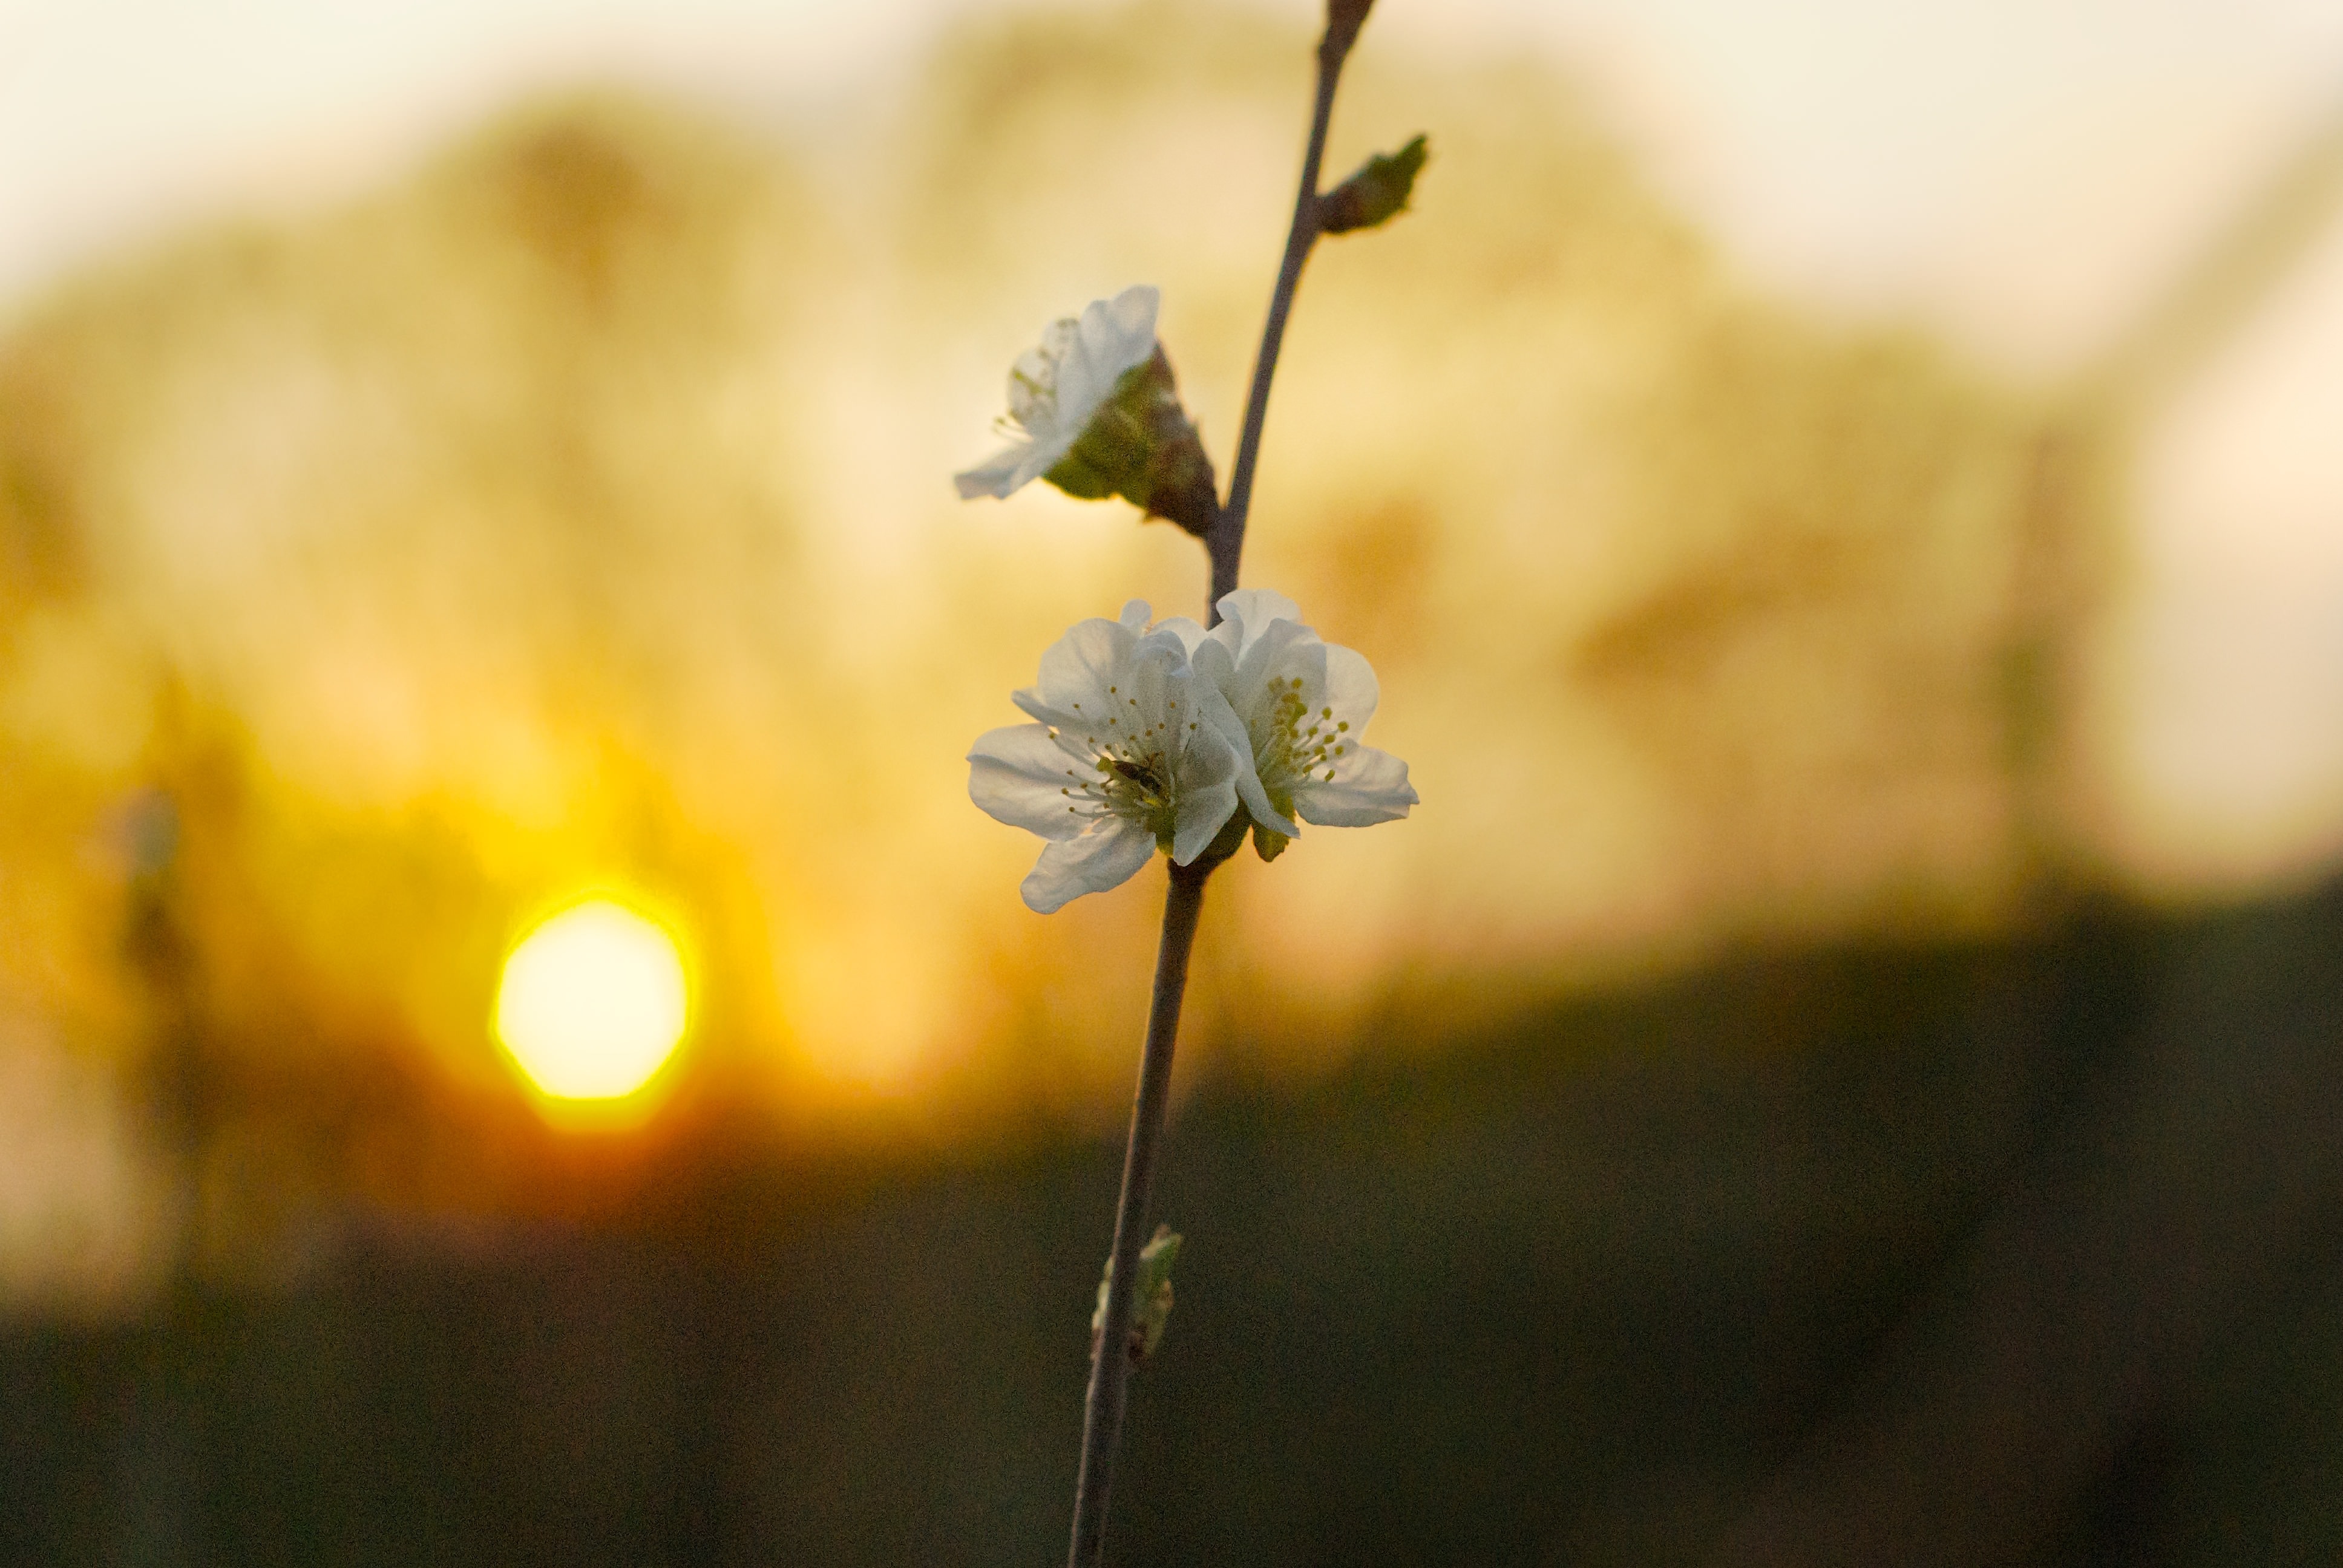
tree, nature, branch, blossom, plant, white, photography, sunlight, morning, leaf, flower, petal, bloom, spring, green, autumn, fresh, botany, blooming, yellow, flora, season, plants, wildflower, flowers, close up, outside, petals, blossoms, cluster, cherry, june, macro photography, cherry tree, plant stem, japanese cherry blossoms, kwanzan cherry blossoms